Mayura Station

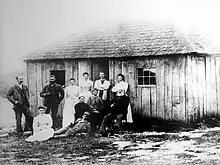
An early photo of Mayura Station

The station's history is associated with the early European settlement of South Australia's south east, and with the early settlers George Glen and Samuel Davenport.